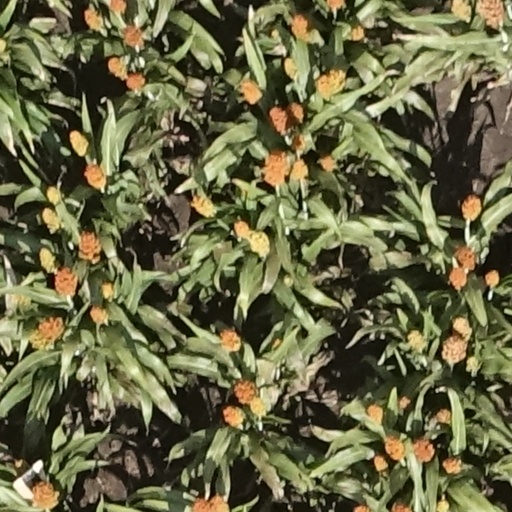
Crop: sorghum